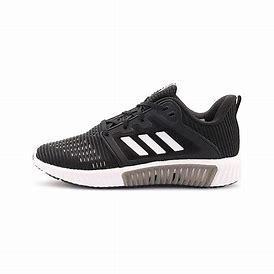
Brand: adidas
Model: Climacool Vent